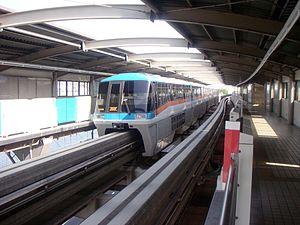
Le monorail de Tokyo est un monorail de type Alweg qui circule à Tokyo, la capitale du Japon. Mis en service le 17 septembre 1964 à l’occasion des Jeux olympiques d'été, il relie la gare de Hamamatsuchō à l'aéroport international de Tokyo-Haneda.
Ci-après la liste des monorails en service dans le monde. Ce système particulier de transport guidé est comparable au chemin de fer en dépit de son infrastructure spécifique.